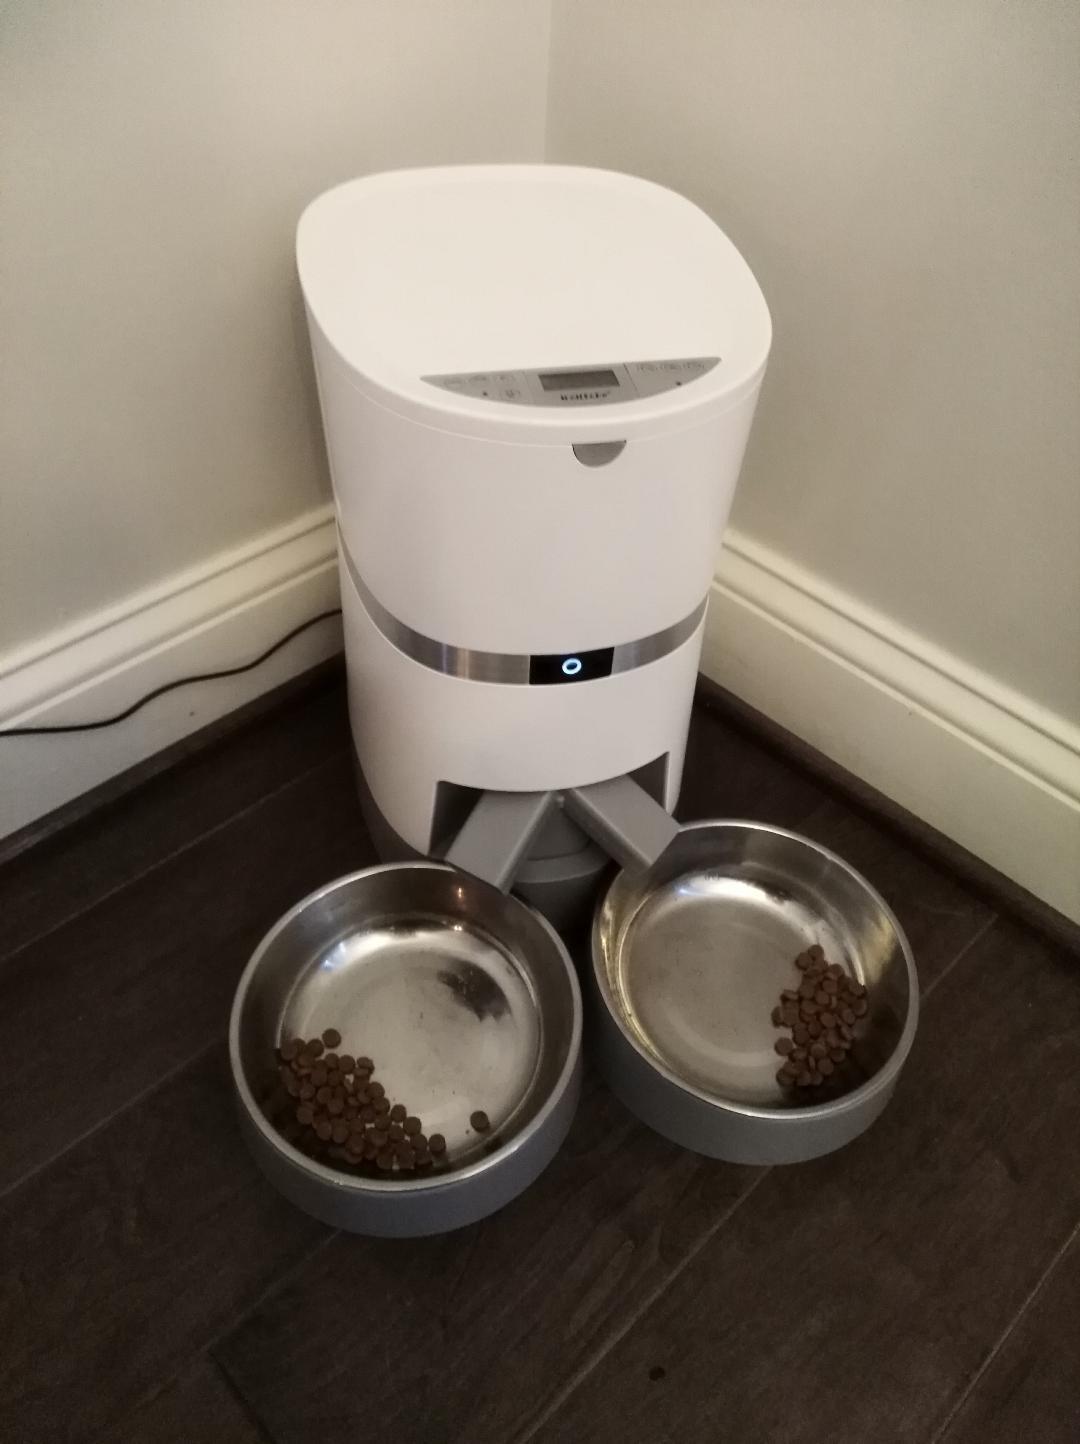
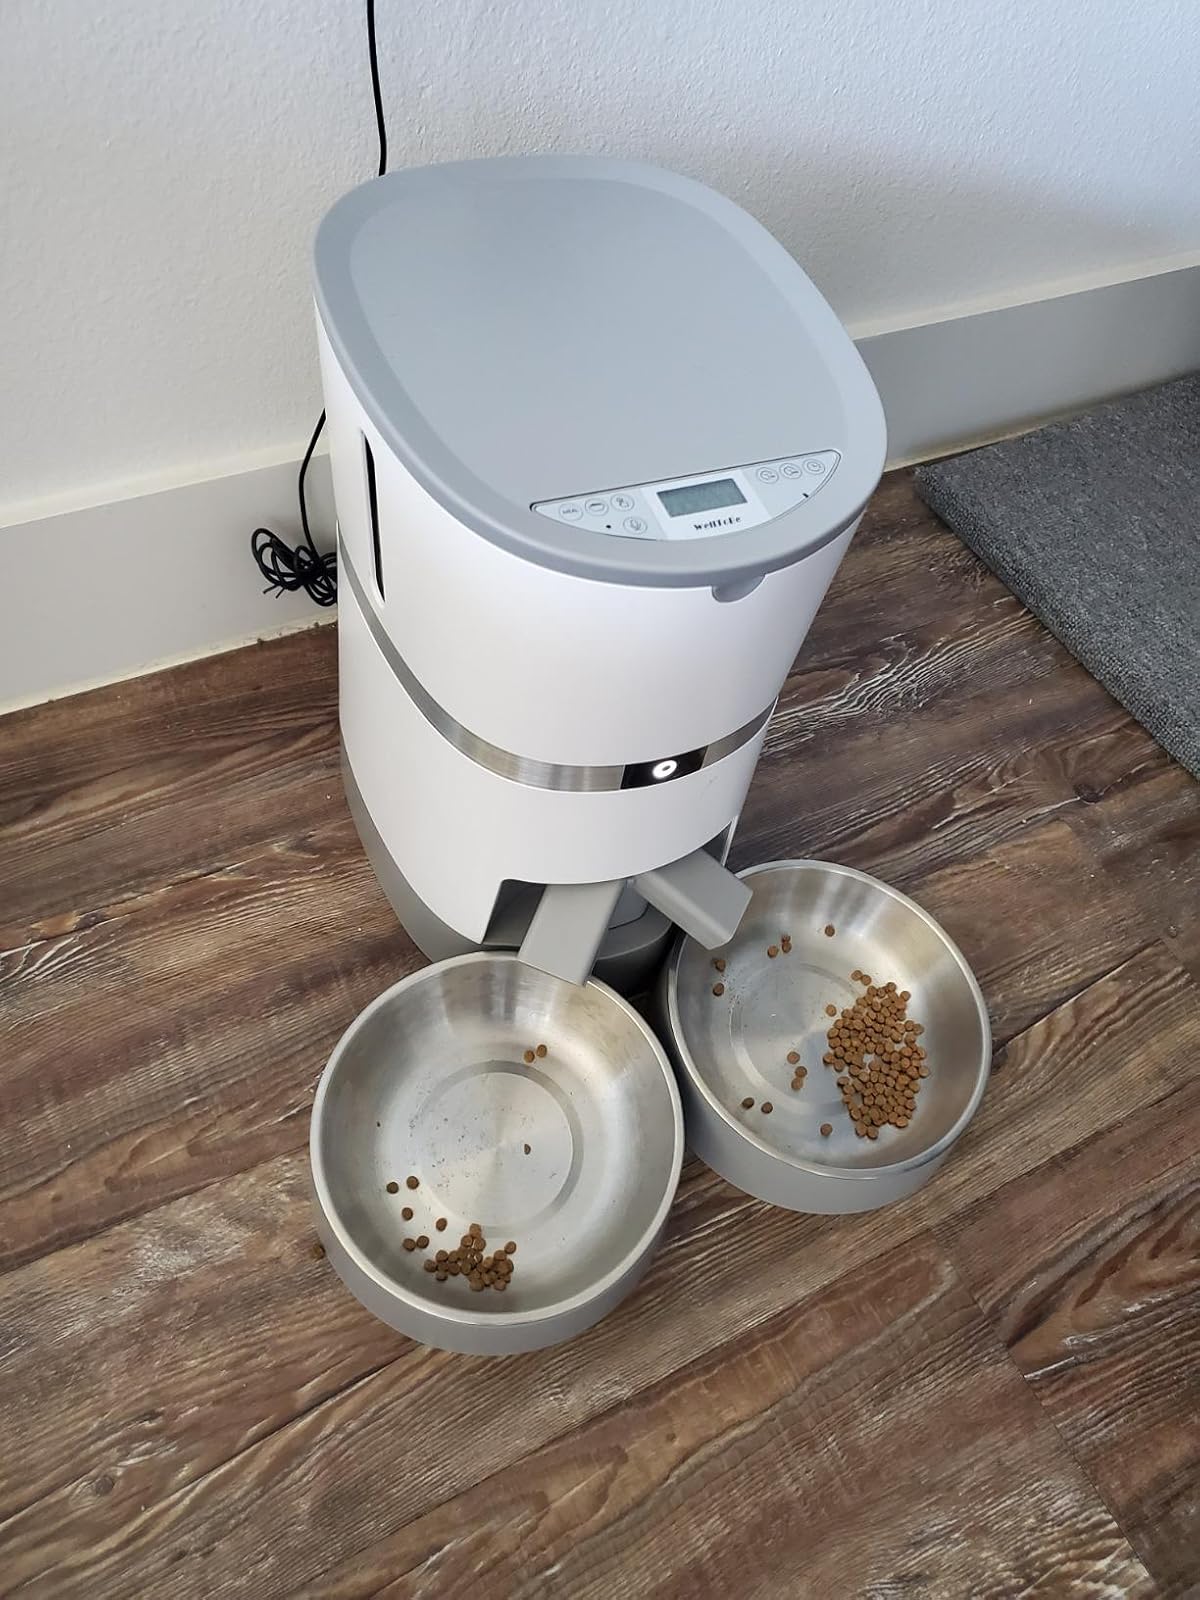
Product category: items_feeder
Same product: yes